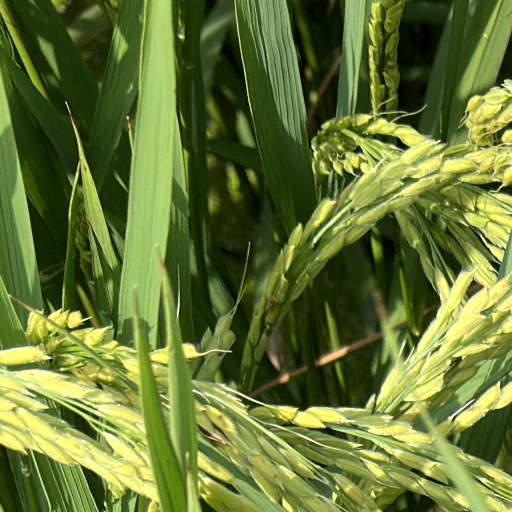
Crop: rice